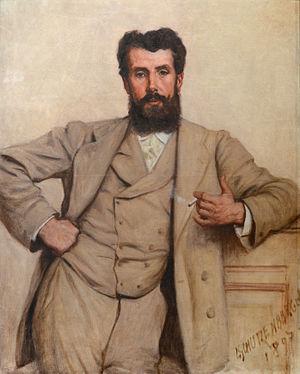
Louis Frédéric Schützenberger, né le 8 septembre 1825 à Strasbourg et mort le 17 avril 1903 dans la même ville, est un peintre français.